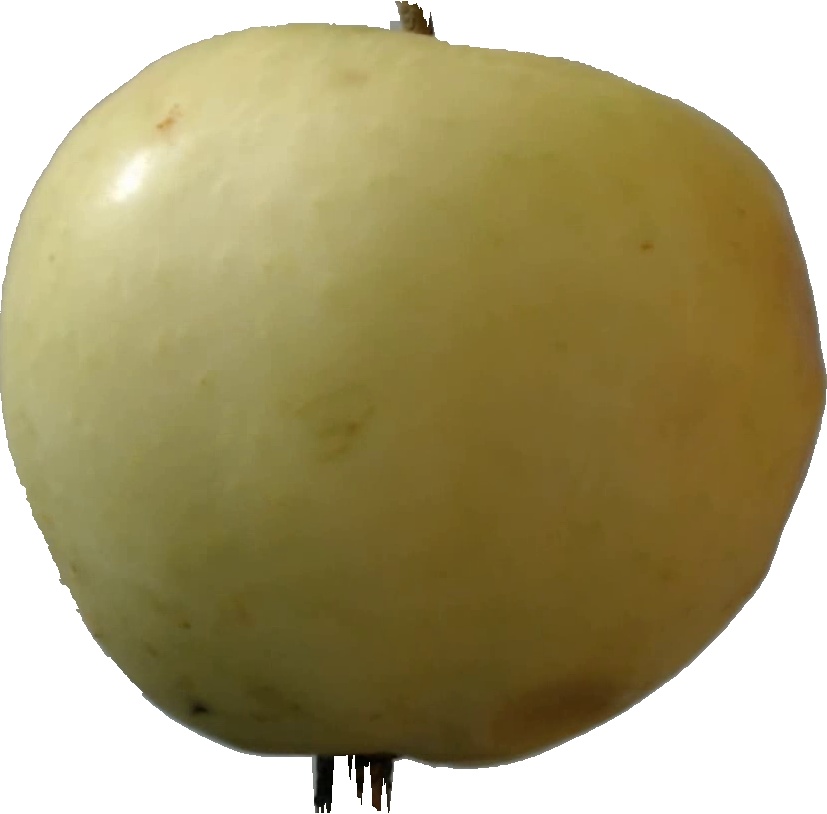
Label: apple_hit_1